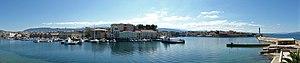
Vue du vieux port de Hania en Crète, Grèce
La Canée est une ville de Crète occidentale, dans le district régional du même nom, en Grèce. C'est la seconde ville de l'île, avec environ 55 000 habitants.